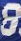
Number: 8